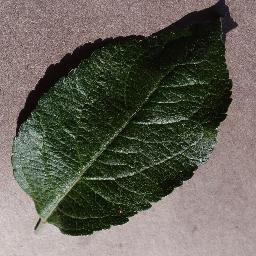
Label: Apple___healthy